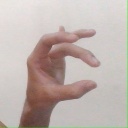
अक्षर: ओ